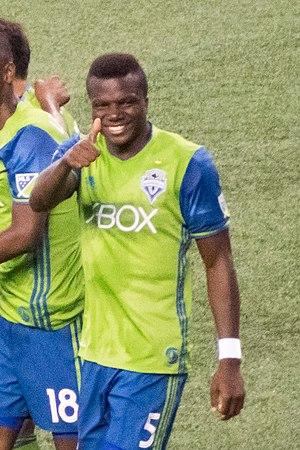
Nouhou Tolo est un footballeur international camerounais né le 23 juin 1997 à Douala. Il évolue au poste de latéral gauche avec les Sounders de Seattle en MLS.